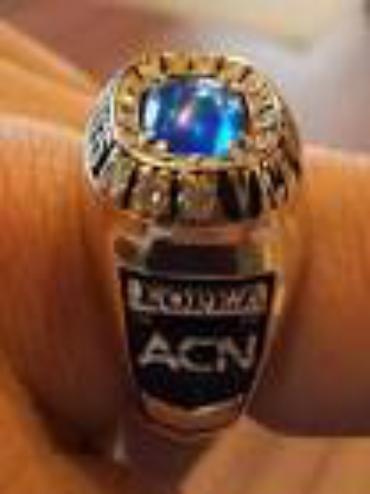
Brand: ACN
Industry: Others